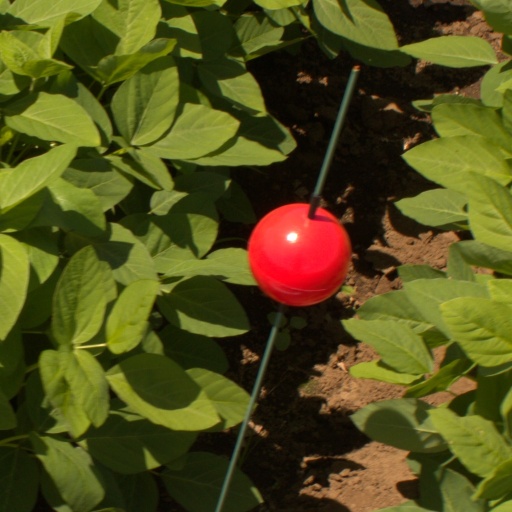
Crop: soybean